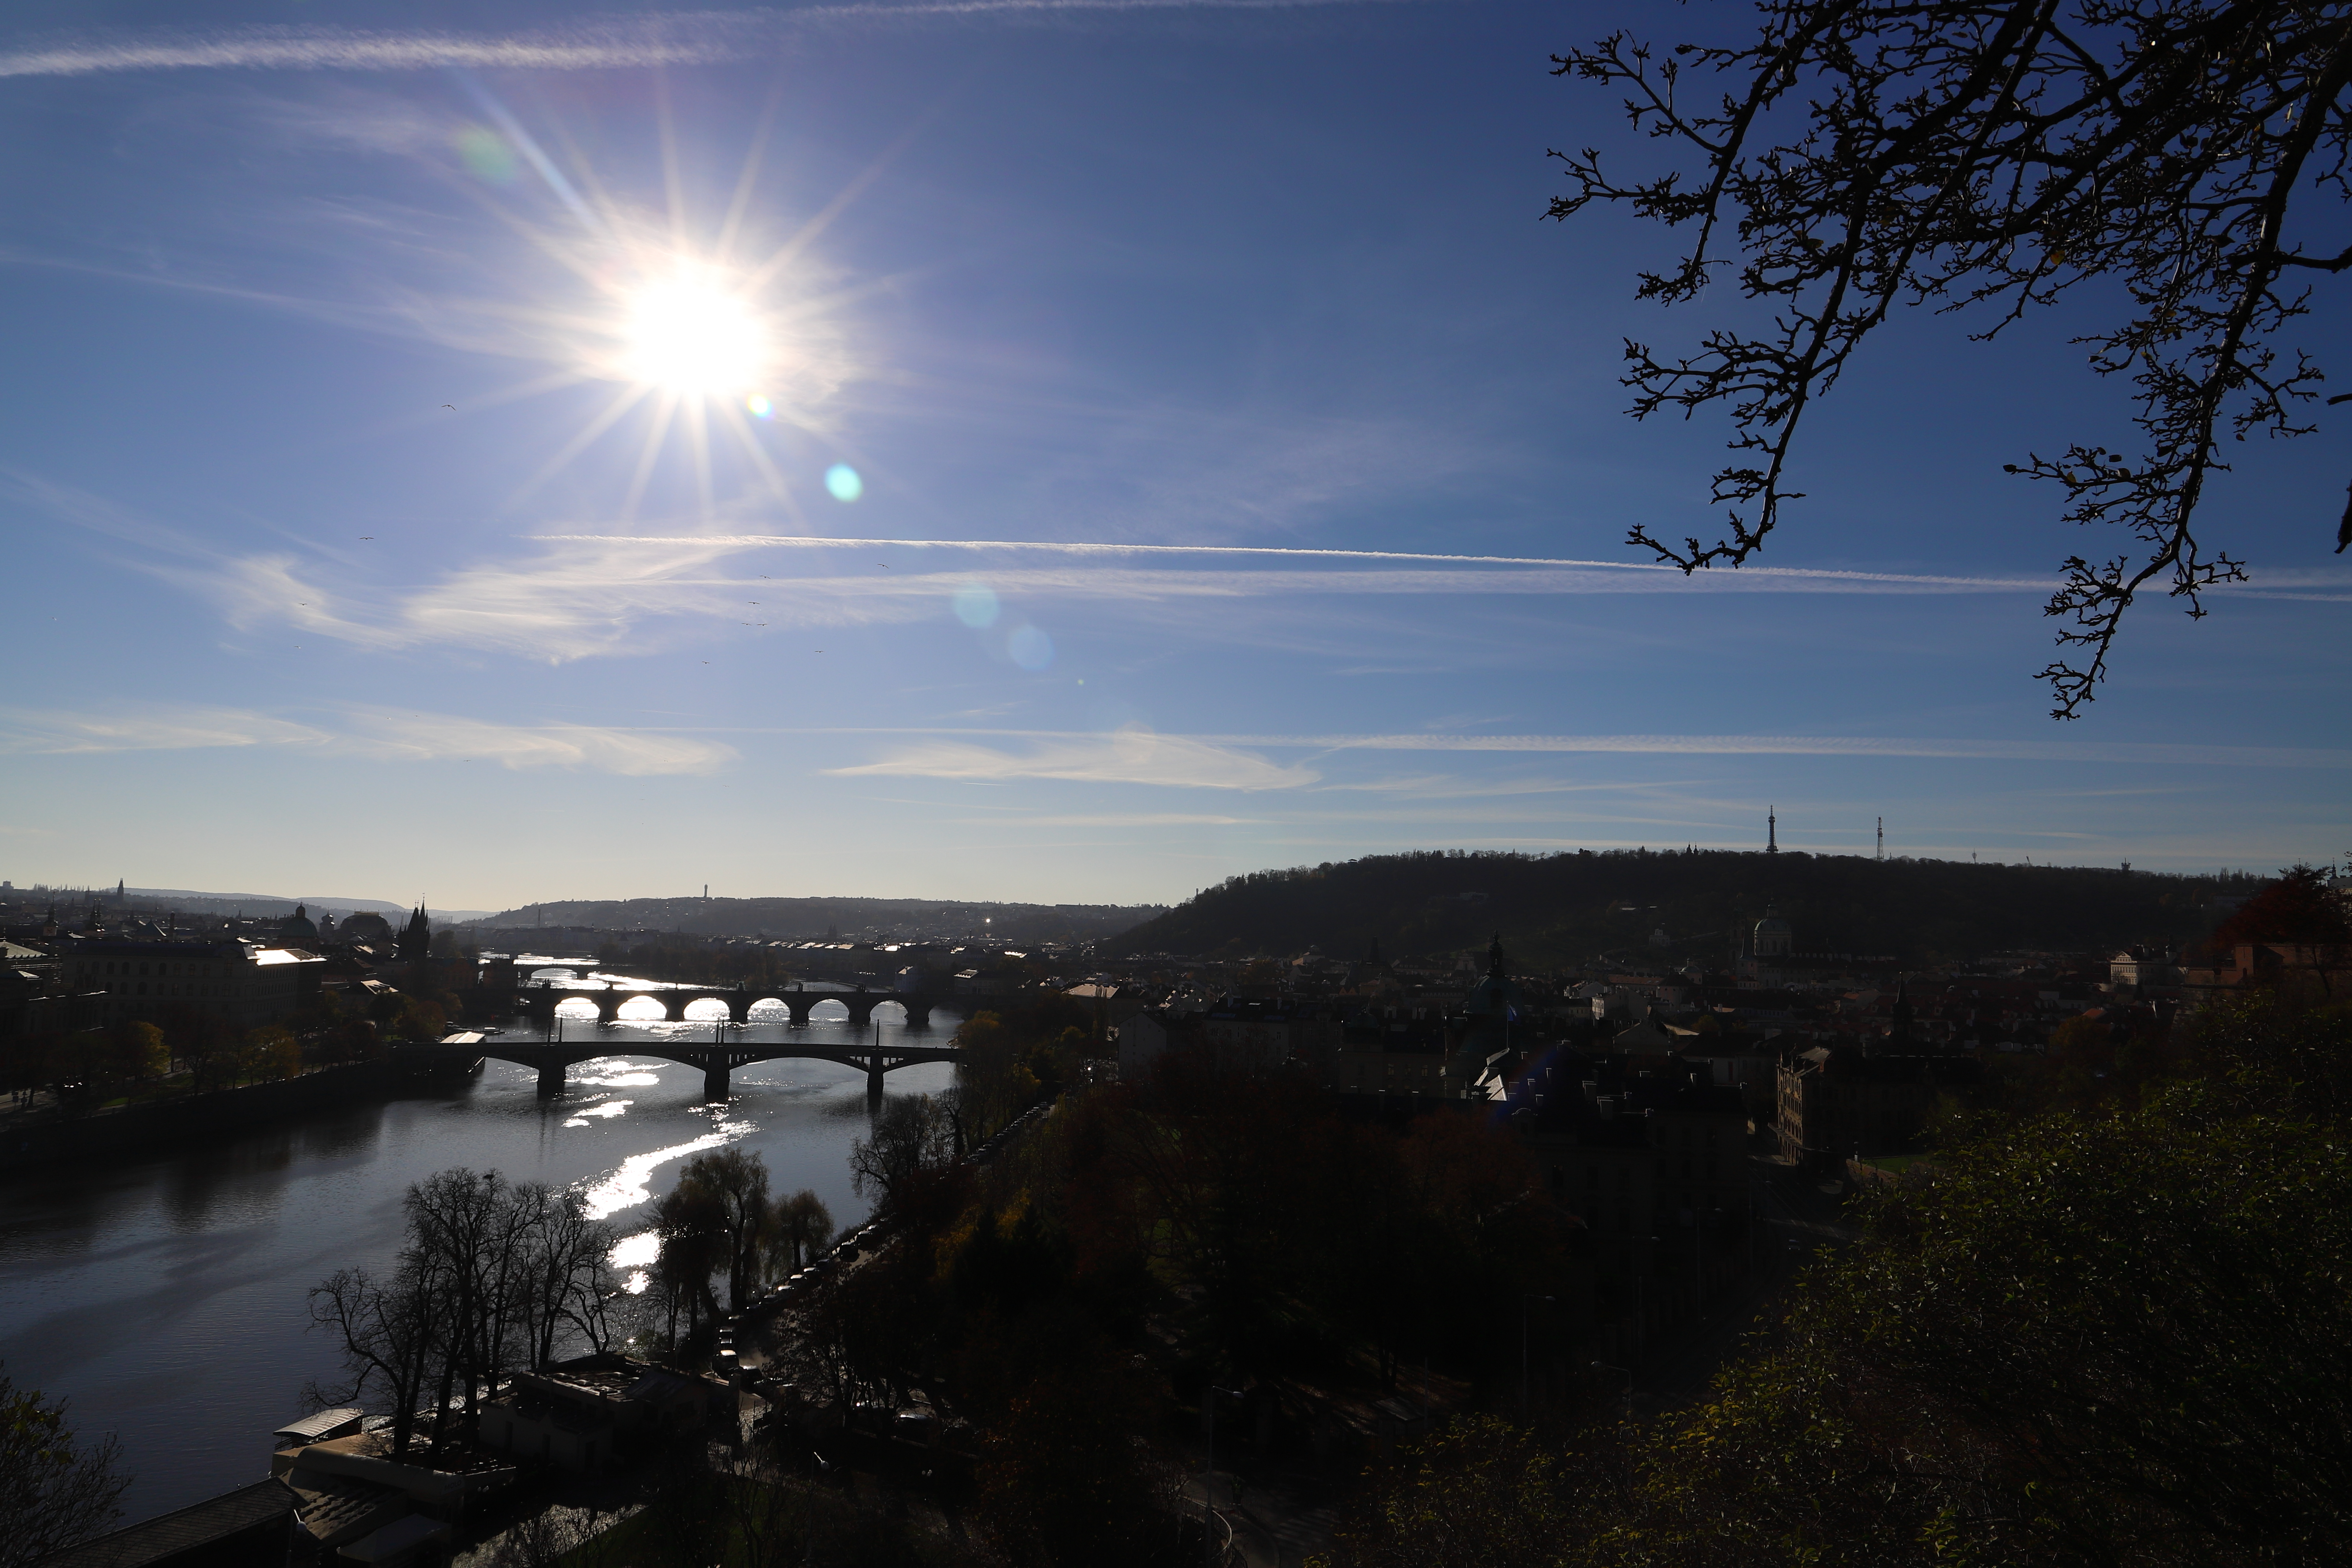
Canon EOS, sky, water, cloud, light, night, river, morning, horizon, evening, reflection, waterway, water resources, tree, atmosphere, sunlight, lake, dusk, astronomical object, landscape, loch, bank, city, mountain, reservoir, hill, sunset, meteorological phenomenon, road, winter, channel